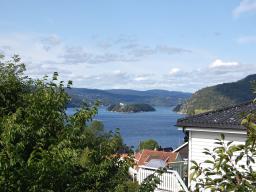
Label: Background_without_leaves